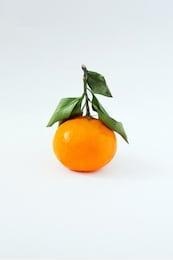
Label: mandarine